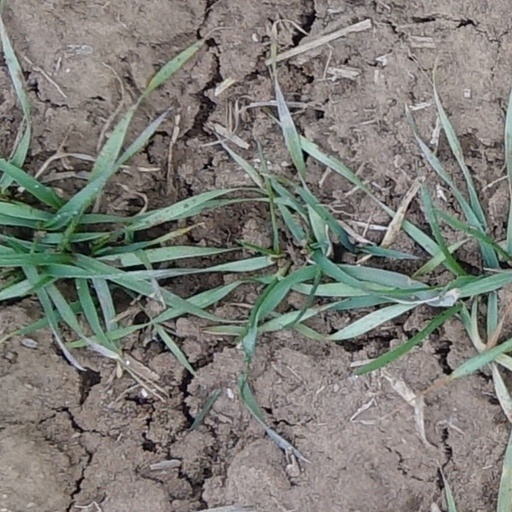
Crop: wheat